Brazil–Suriname border

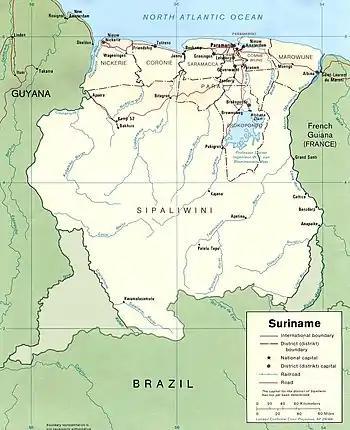
Suriname with the disputed areas.

The border runs between two triple points with Guyana in the west and French Guiana in the east. The border region between Brazil and Suriname is extremely isolated, with only a few indigenous villages and malocas on the riverbanks.